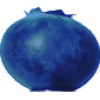
Label: Huckleberry 1